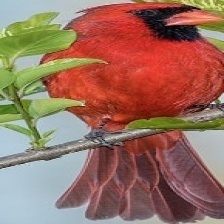
Species: NORTHERN CARDINAL
Scientific name: CARDINALIS CARDINALIS